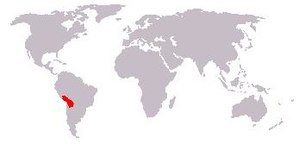
Alpaka
Alpakaens udbredelse
Alpakaens udbredelse
Alpakaen er et domesticeret sydamerikansk pattedyr i familien Camelidae. Den er nært beslægtet med den vildtlevende vikunja. Der er fremavlet to racer af alpakaen, suri og huacaya. Huacaya er den mest almindelige.